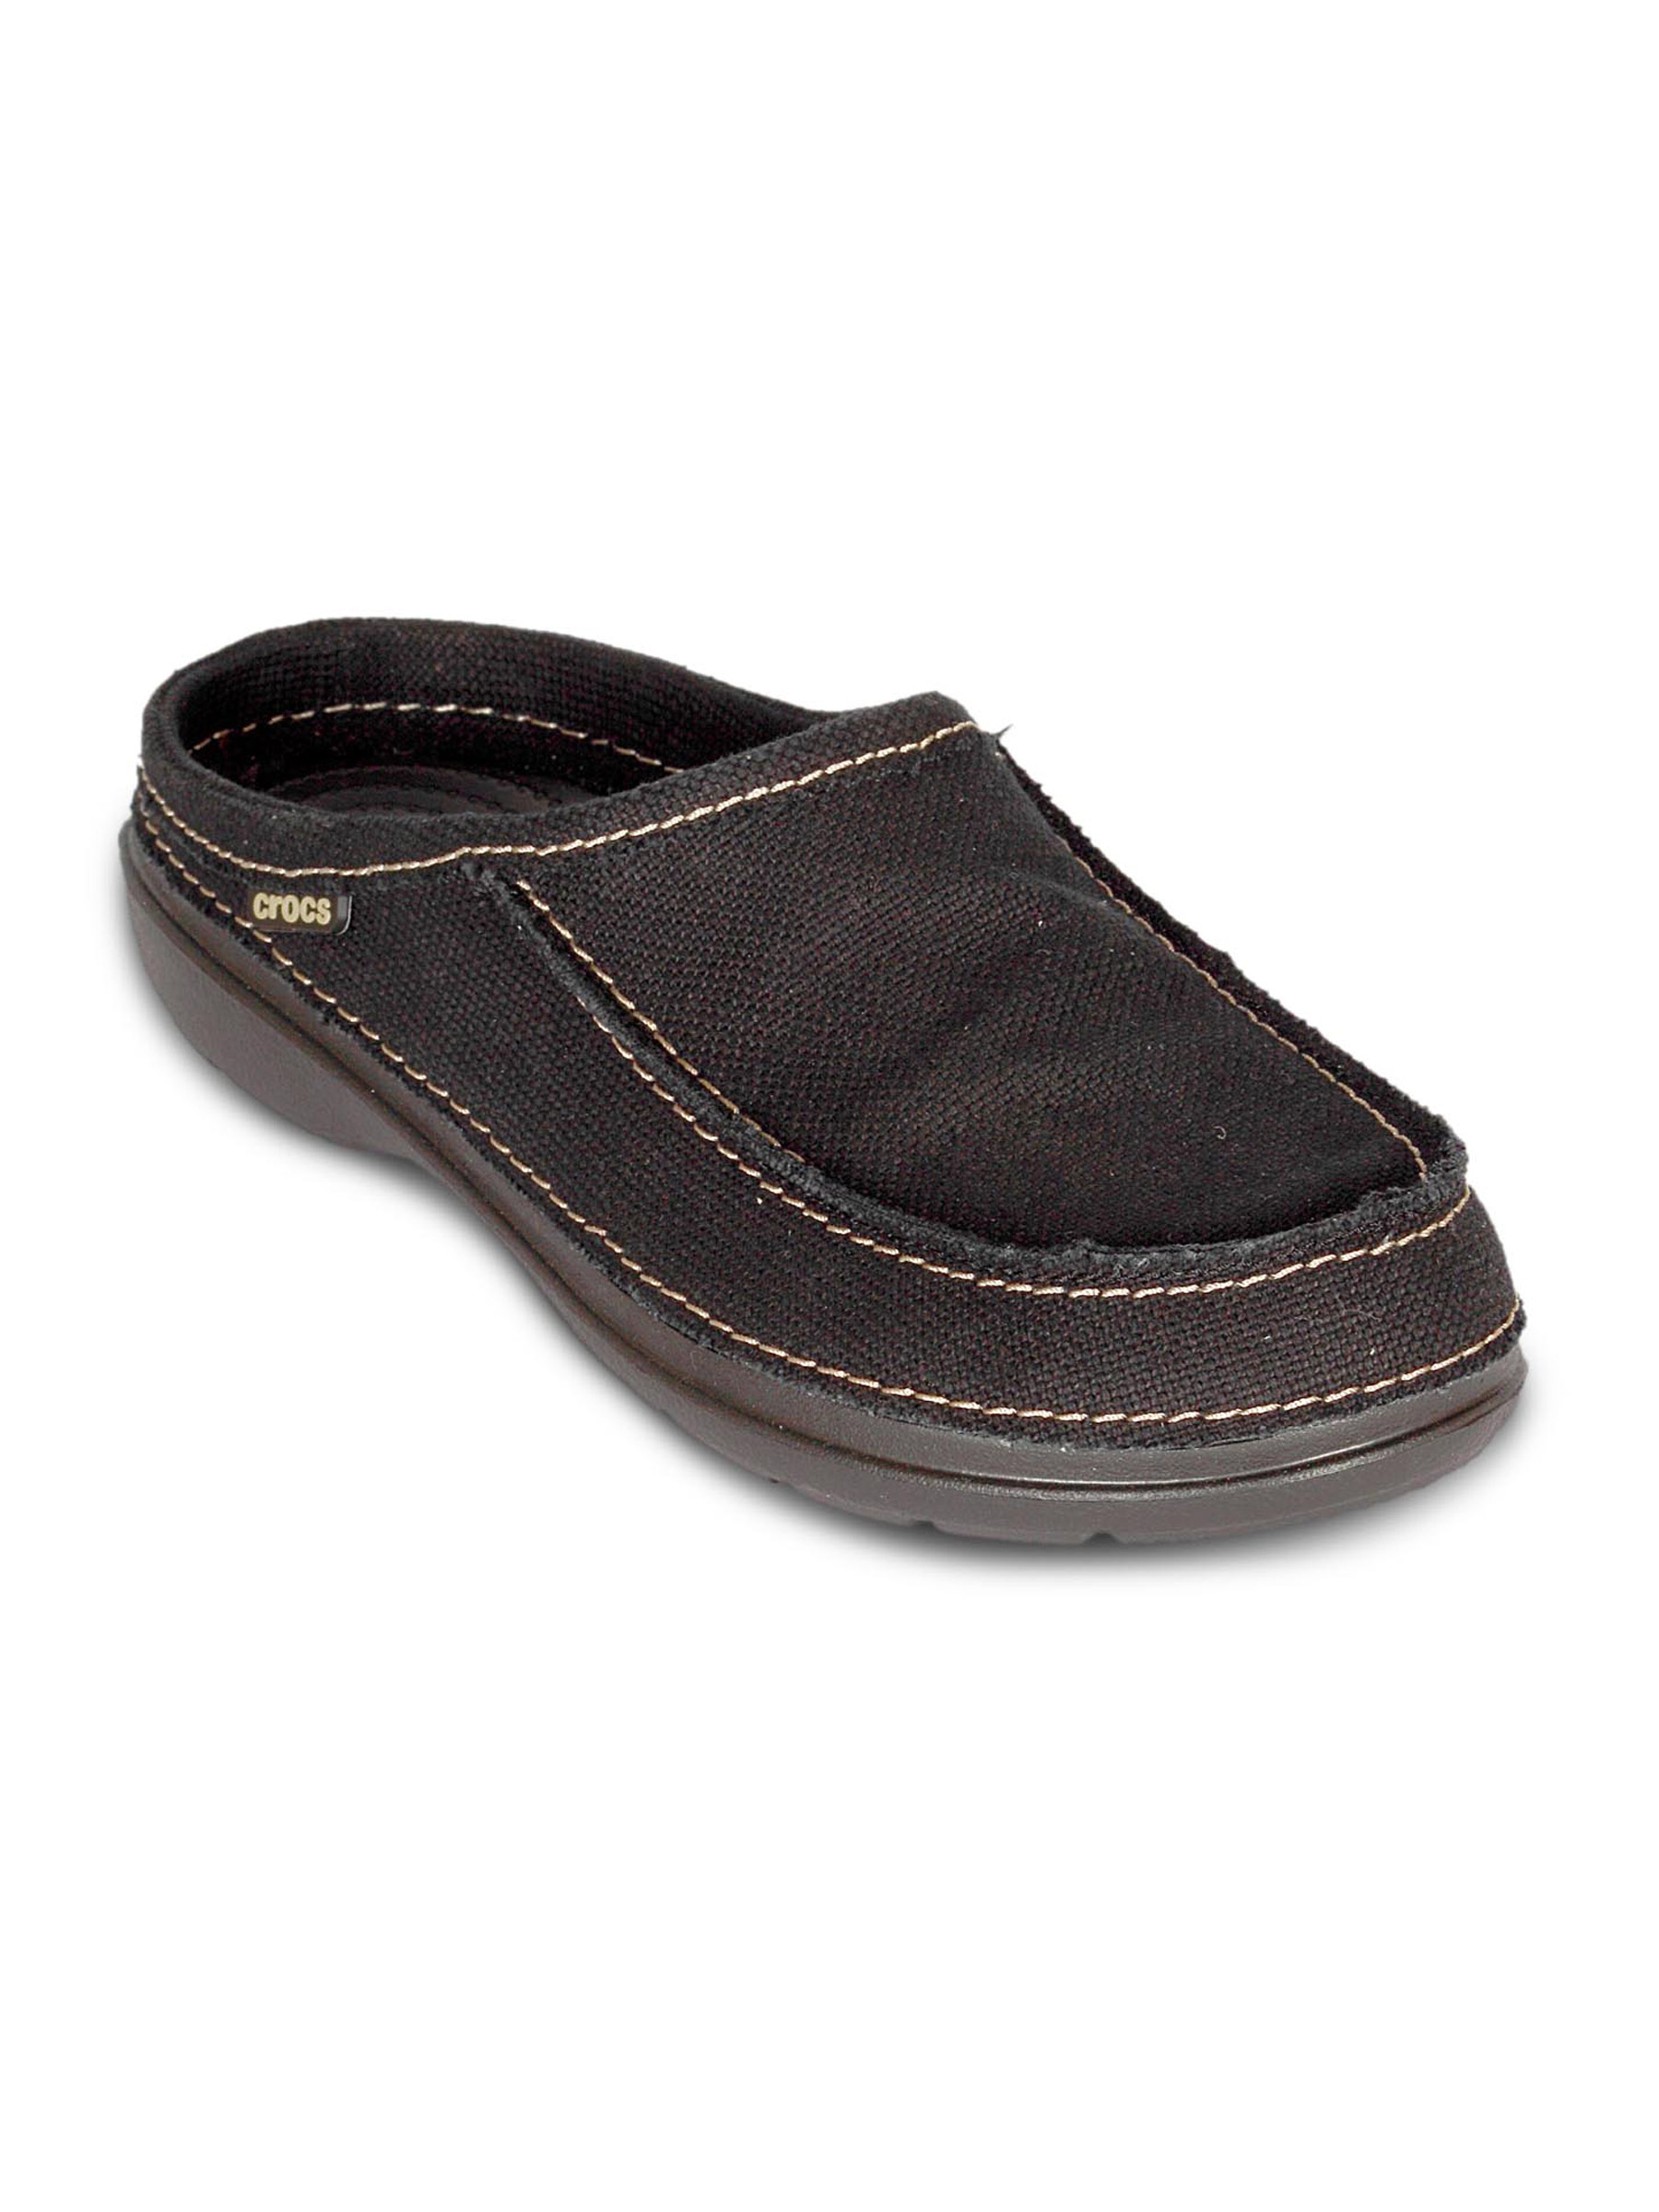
Crocs Men Santa Cruz Clog Black Sandal
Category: Footwear / Sandal / Sandals
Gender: Men
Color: Black
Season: Summer 2011
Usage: Casual